Arminka Helic

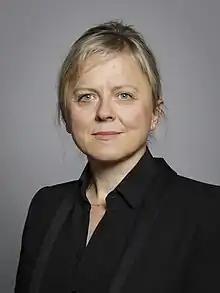
Official portrait, 2019

Arminka Helic, Baroness Helic (born 20 April 1968), is a British Conservative politician and life peer from Bosnia and Herzegovina who served as a special adviser to Foreign Secretary William Hague.